Indian Ocean trade

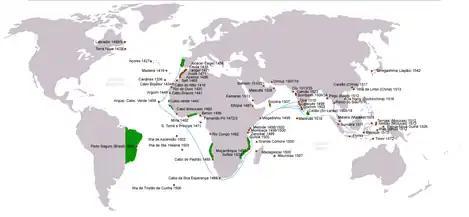
Portuguese discoveries and explorations: first arrival places and dates

The Portuguese under Vasco da Gama discovered a naval route to the Indian Ocean through the southern tip of Africa in 1497–98. Initially, the Portuguese were mainly active in Calicut, but the northern region of Gujarat was even more important for trade, and an essential intermediary in east–west trade.